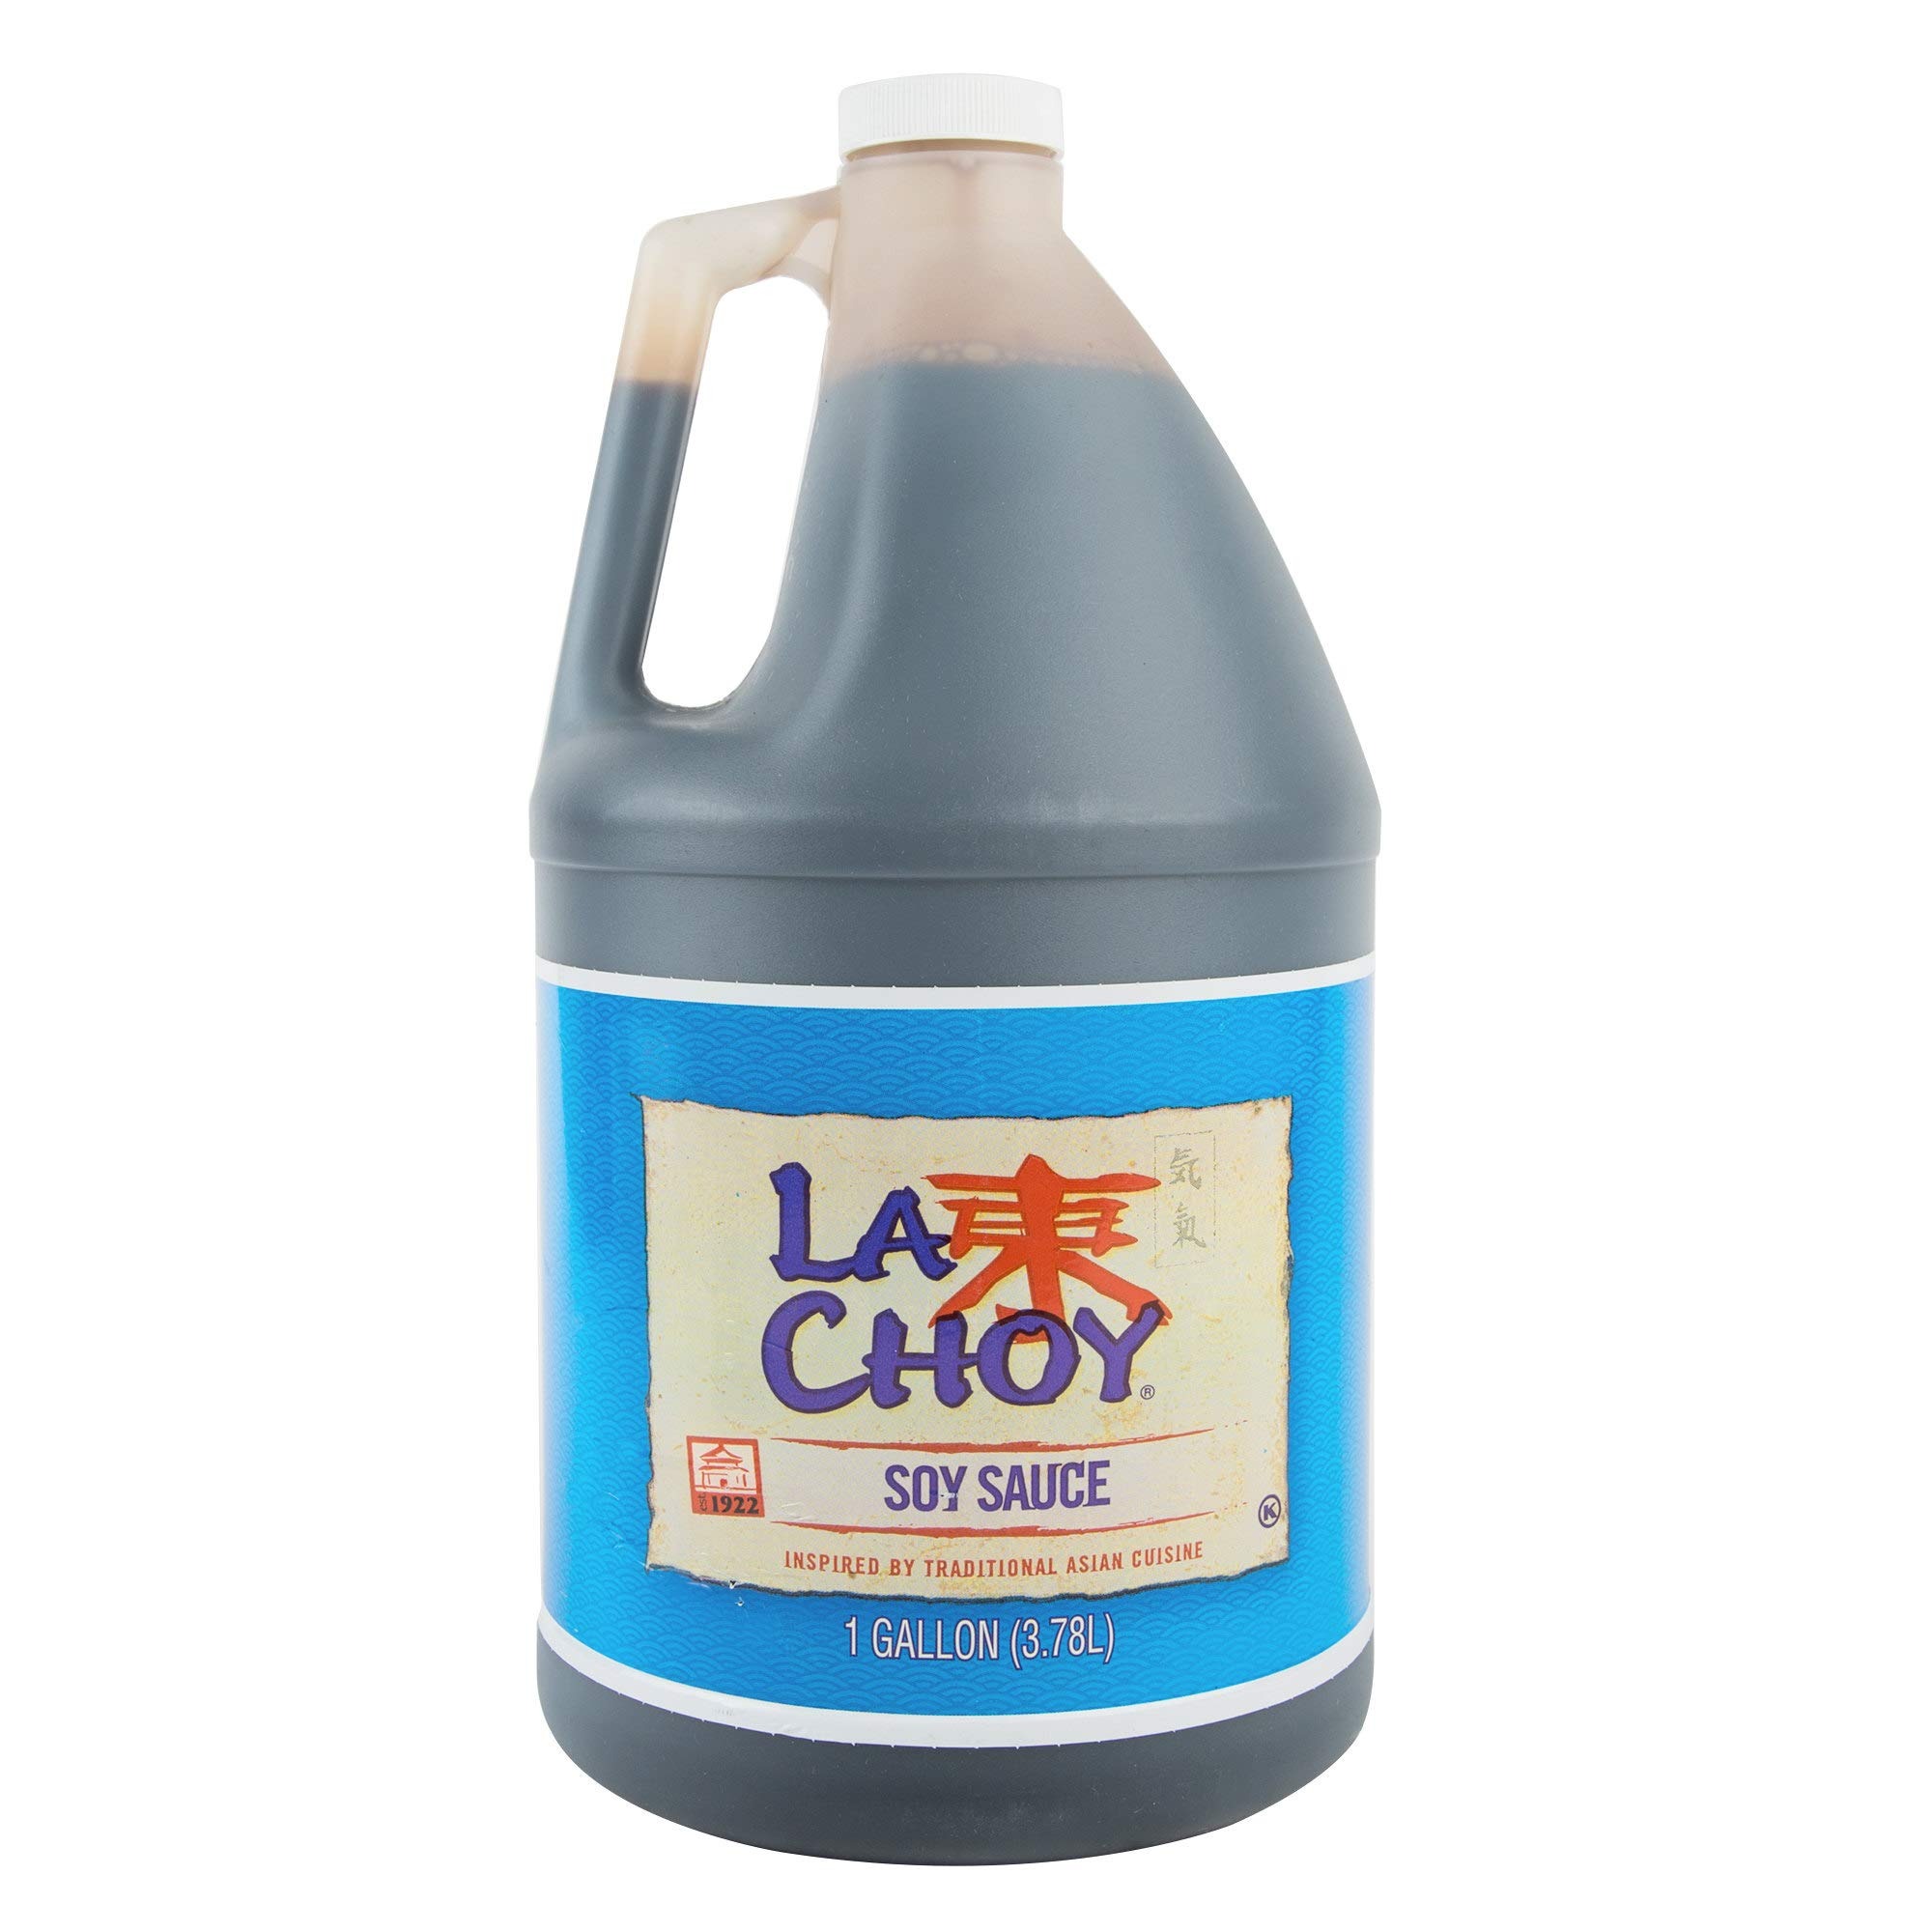
Item Name: La Choy Soy Sauce, 128-Ounce Bottle (1 Gallon)
Product Description: La Choy Soy Sauce 128 oz 1 Gallon Inspired by Tradition
Value: 128.0
Unit: Fl Oz

Price: 32.505